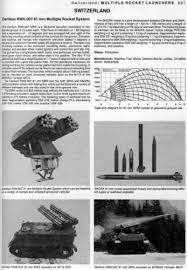
Label: Self Propelled Artillery